The Unknown Warrior

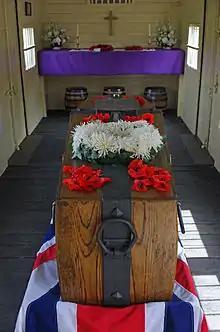
Replica coffin of the Unknown Warrior; interior of the Cavell Van, Bodiam.

At the quayside, Marshal Foch saluted the casket before it was carried up the gangway of the destroyer, , and piped aboard with an admiral's call. The "Verdun" slipped its moorings just before noon and was joined by an escort of six destroyers (HMS "Witherington", HMS "Wanderer", HMS "Whitshed", HMS "Wivern", HMS "Wolverine", and HMS "Veteran"). As the flotilla carrying the casket closed on Dover Castle it received a 19-gun Field Marshal's salute. It was landed at Dover Marine Railway Station at the Western Docks on 10 November. The body of the Unknown Warrior was carried to London in South Eastern and Chatham Railway General Utility Van No.132, which had previously carried the bodies of Edith Cavell and Charles Fryatt. The van has been preserved by the Kent and East Sussex Railway. The train went to Victoria Station, where it arrived at platform 8 at 8:32 p.m. that evening and remained overnight. A plaque marking the site was unveiled on 10 November 1998. Every year on the same date, a small Remembrance service, organised by The Western Front Association, takes place between platforms 8 and 9.